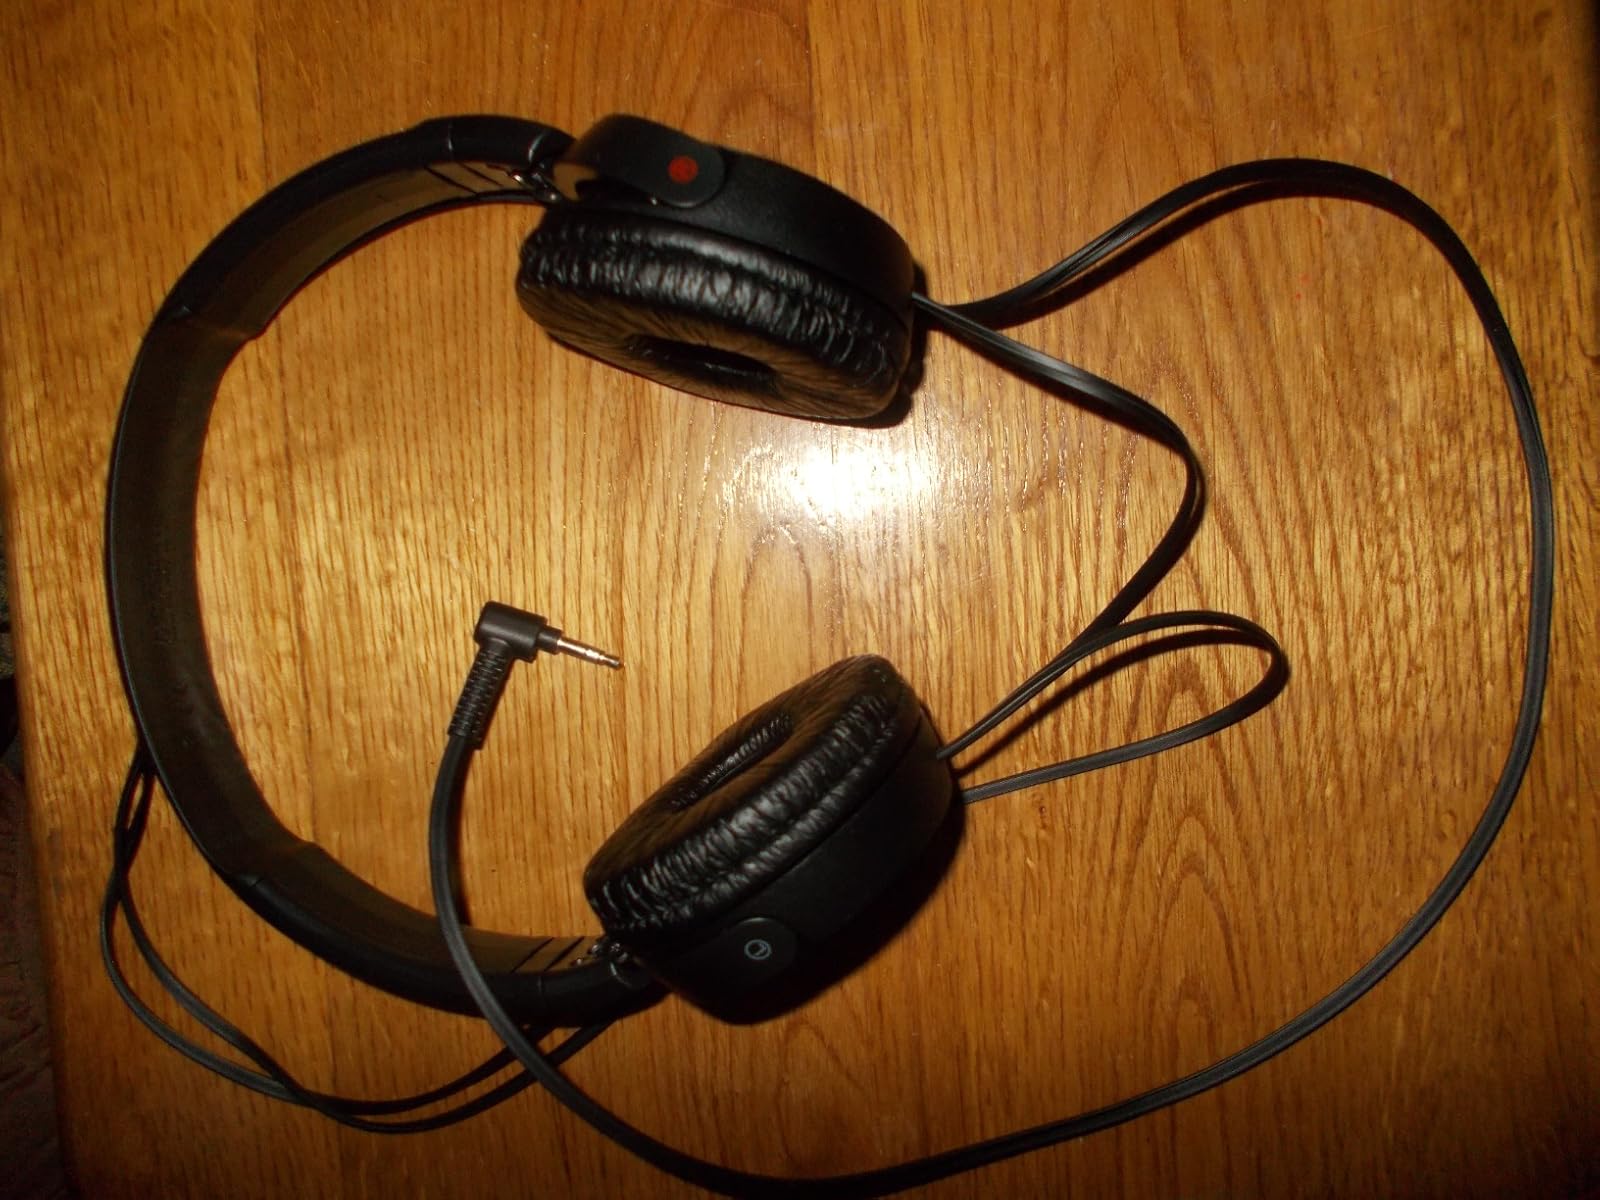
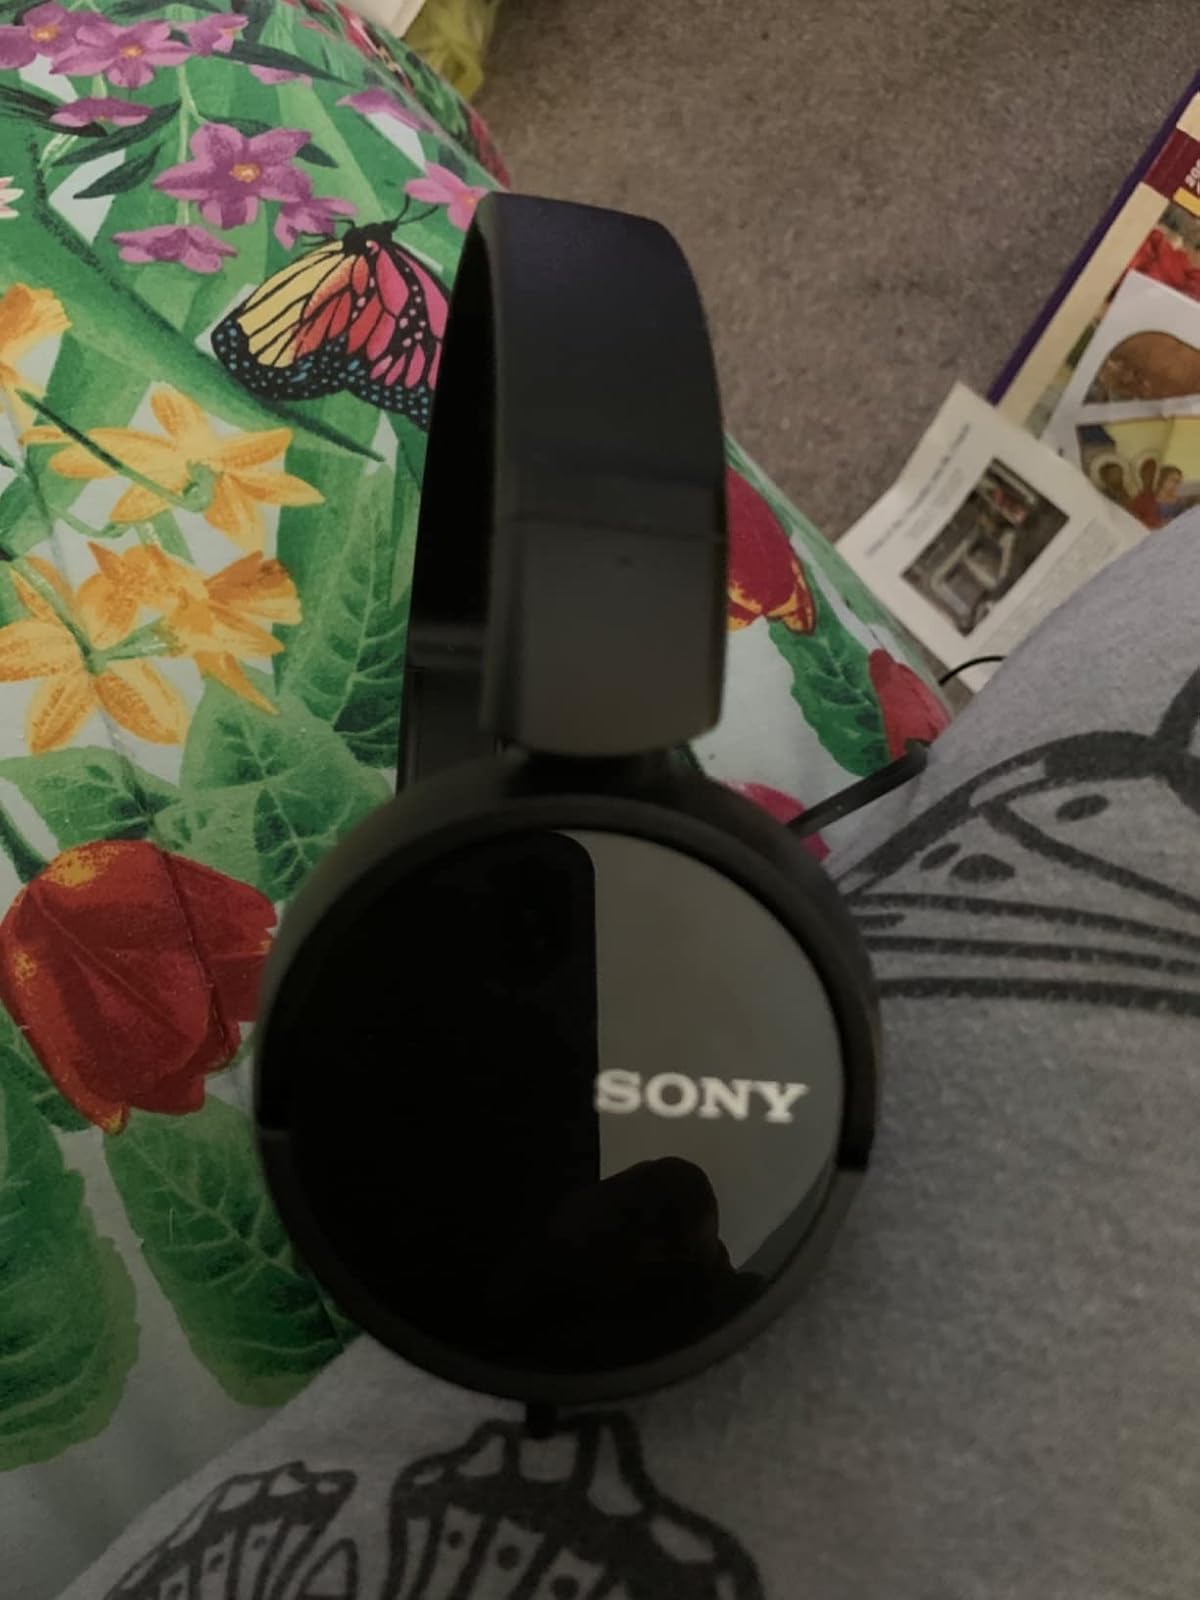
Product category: headphones
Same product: yes